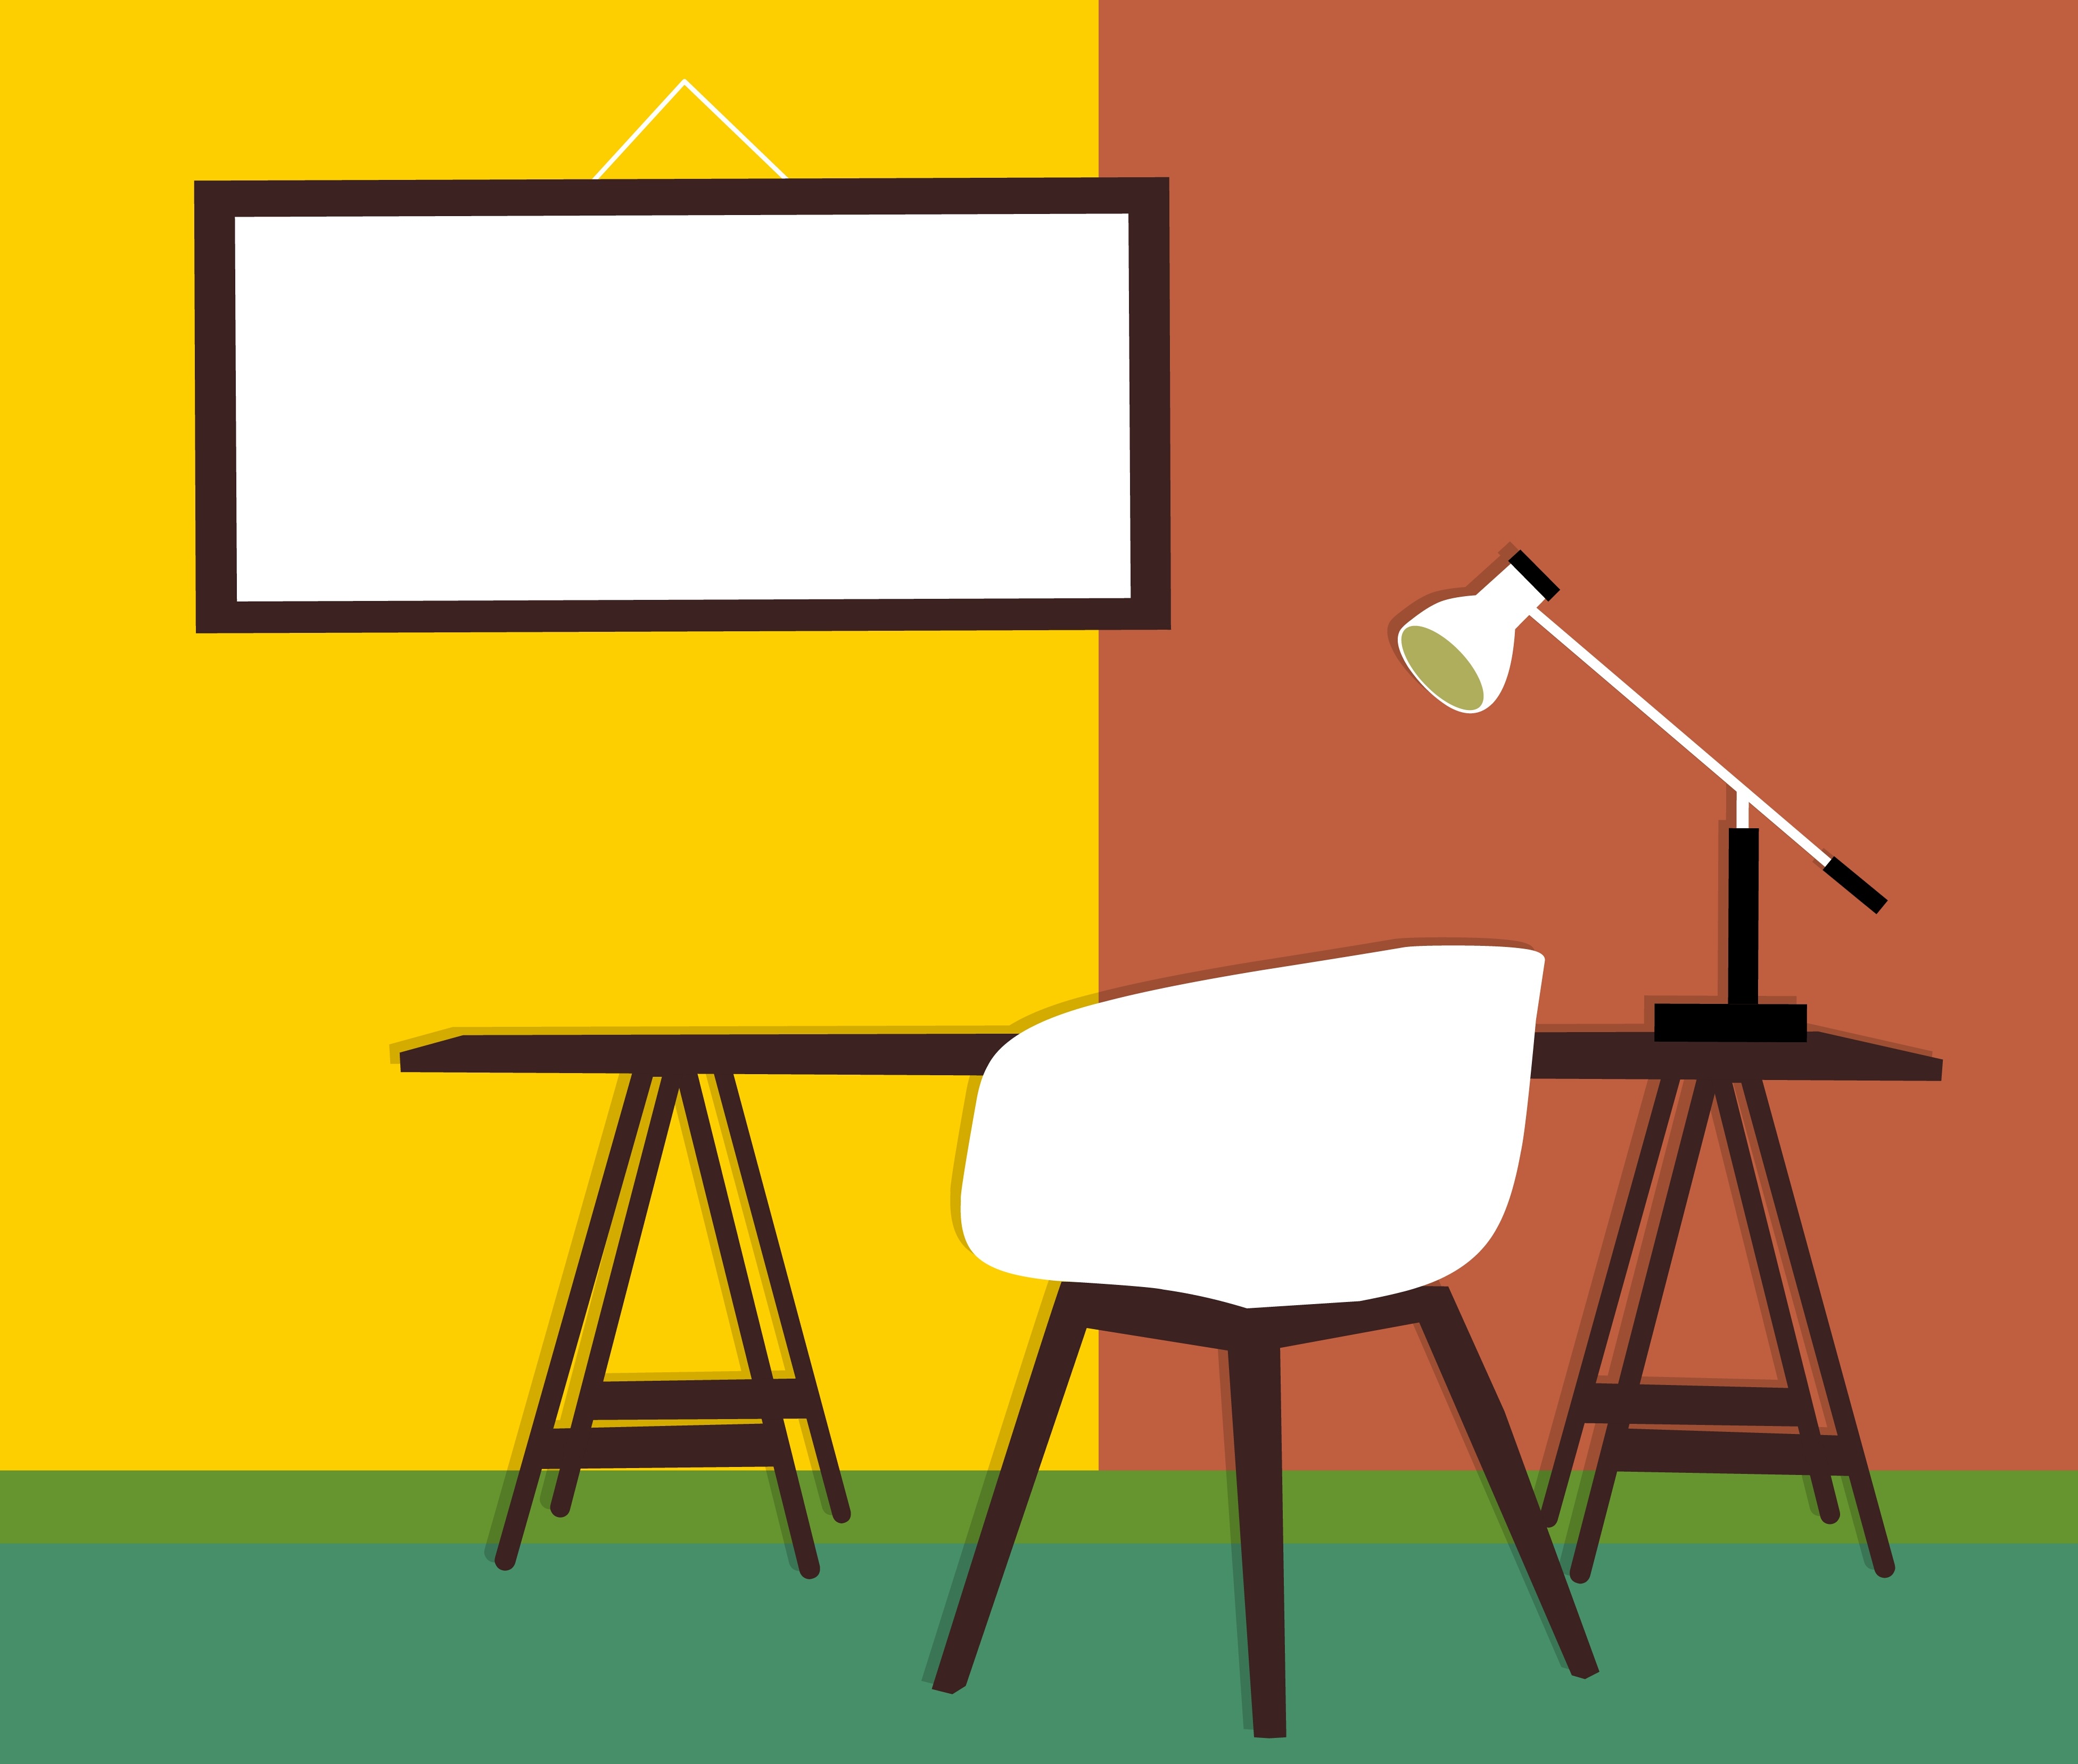
work place, room, design, arts architecture, contemporary, wall, picture, architecture, art, light bulb, beige, yellow, table, furniture, chair, decorations, cushion, cushions